Multivariate map

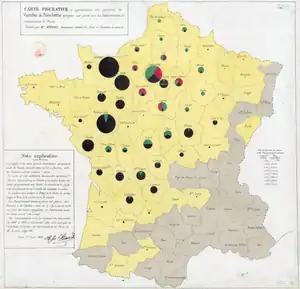
An 1858 multivariate map by Charles Joseph Minard, using a nominal choropleth to represent departments that supplied meat to be consumed in Paris, proportional circles to represent significant volumes of that meat, combined with pie charts dividing it into relative proportions of beef (black), veal (red), and mutton (green).

The first multivariate maps appeared in the early Industrial era (1830-1860), at the same time that thematic maps in general were starting to appear. An 1838 booklet of maps produced by Henry Drury Harness for a report on Irish railroads included one that simultaneously showed city populations as proportional symbols and railroad traffic volume as a Flow map.